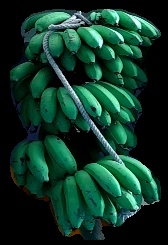
Variety: rasbale
Grade: grade2